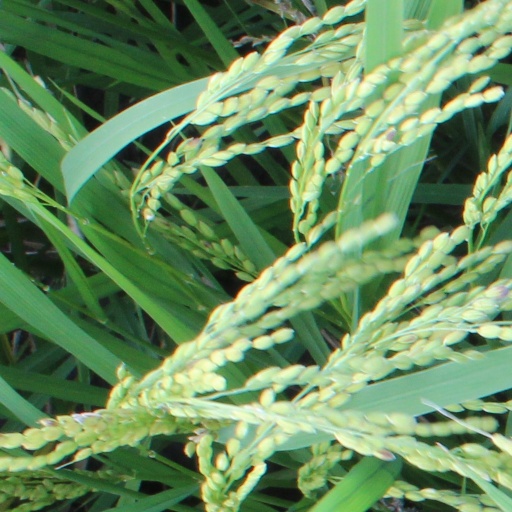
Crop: rice